Lai rot nam

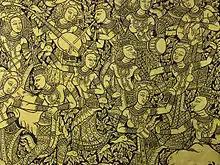
Detail from a window panel at Wat Suthat, decorated with the "lai rot nam" technique

Lai rot nam or gilded black lacquer is a technique in the traditional Thai decorative arts consisting of the application of black lacquer with gold inlay to surfaces. It was used in the decoration of wooden furniture, especially cabinets, as well as door and window panels, in palaces and Buddhist temples. The art form developed during the Ayutthaya period, reaching its zenith during the seventeenth to early eighteenth centuries, and continued during the Thonburi and Rattanakosin periods.